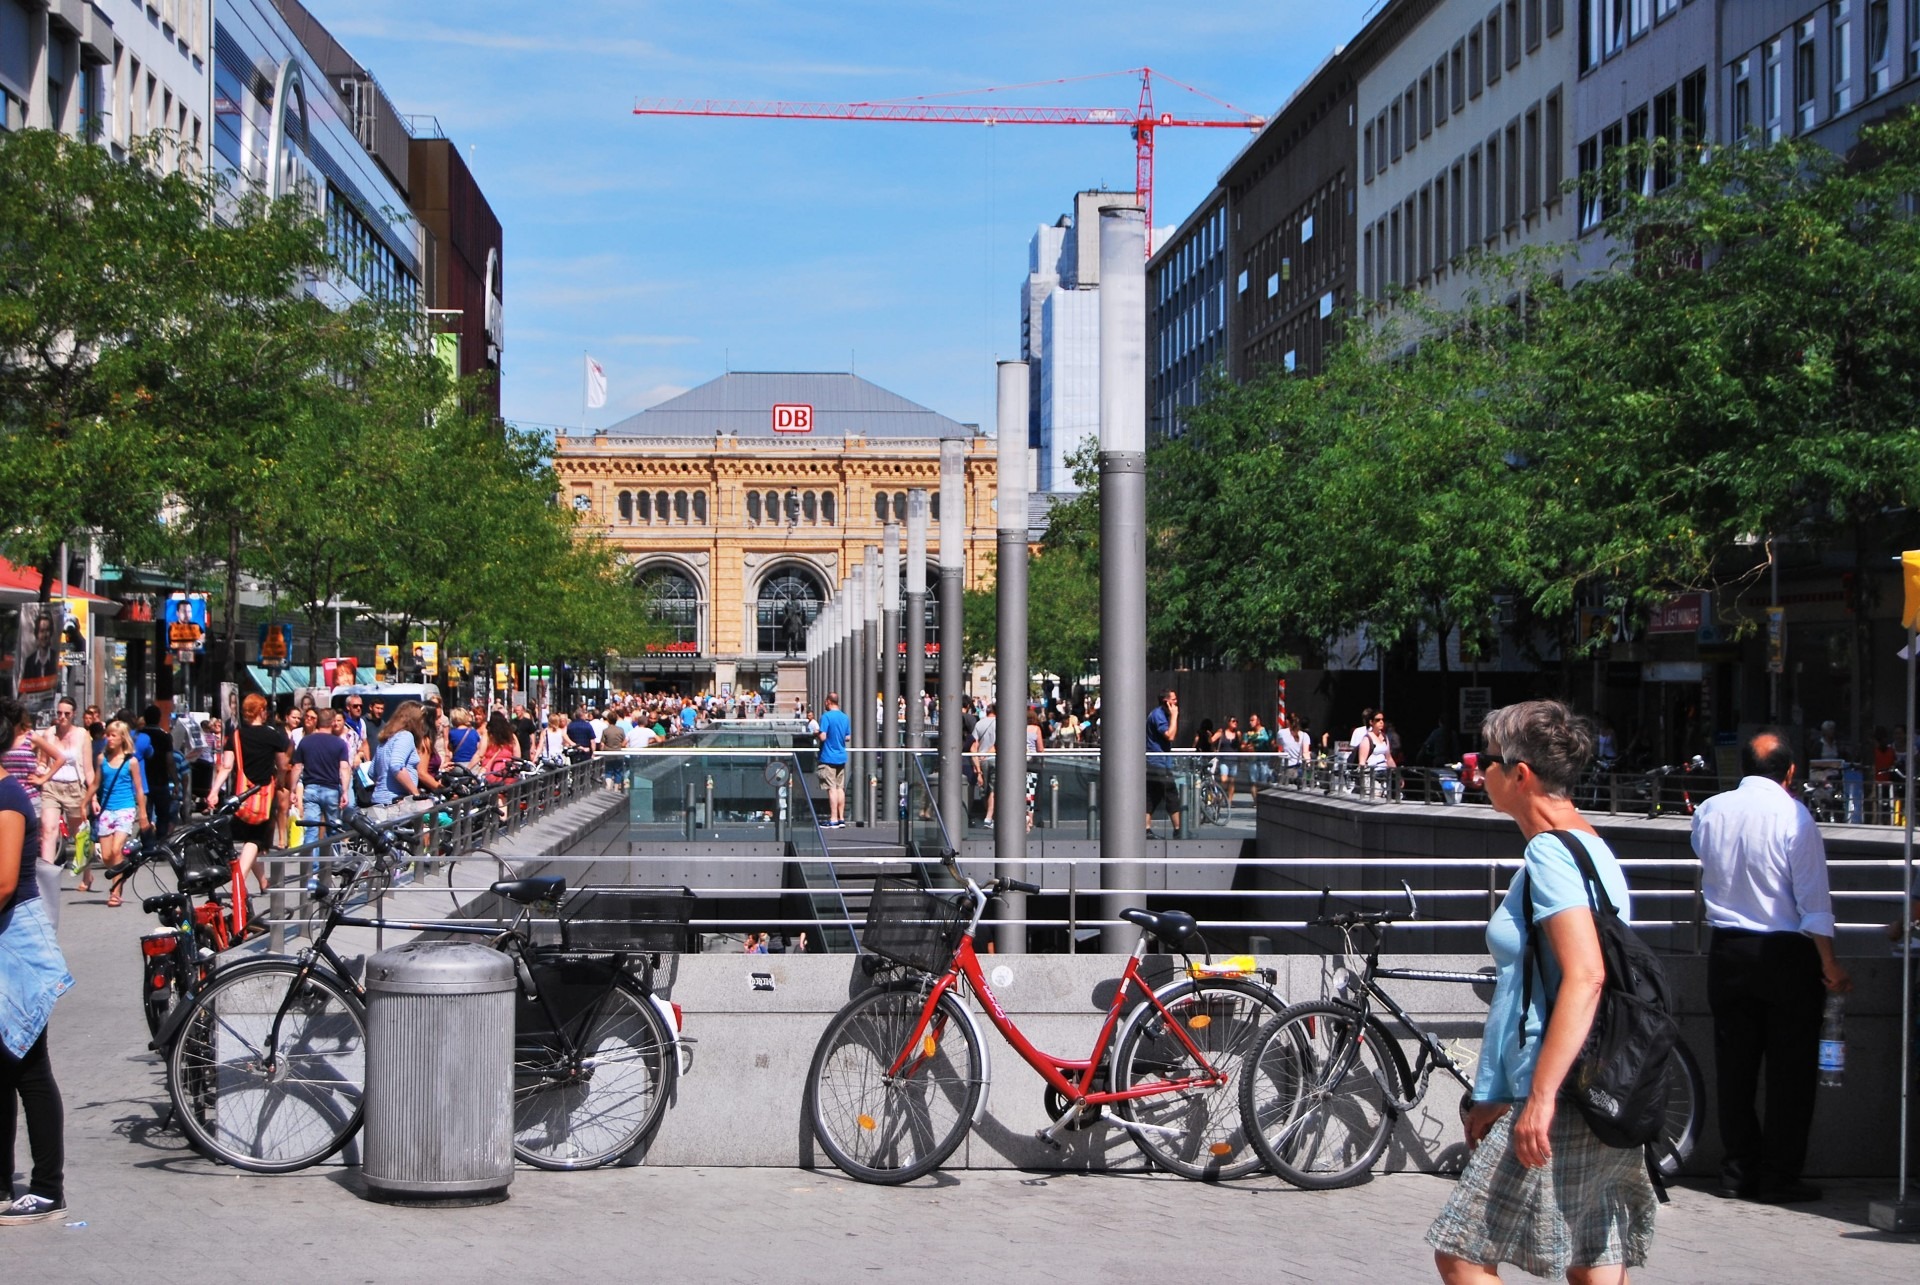
pedestrian, architecture, people, road, street, town, bicycle, city, advertising, downtown, transport, vehicle, tourism, cycling, shops, pedestrians, infrastructure, endurance, neighbourhood, sales, tours, urban area, human settlement, endurance sports